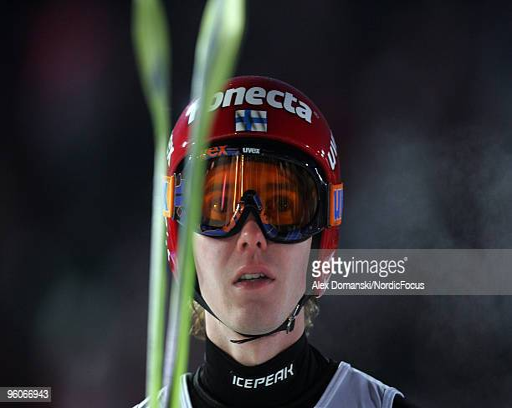
ski jumper looks on during sports league championship